Nicolaus Otto

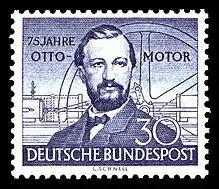
Deutsche Bundespost stamp

Nicolaus August Otto was born on 10 June 1832 in Holzhausen an der Haide, Germany. He was the youngest of six children. His father died in 1832. He began school in 1838. After six years of good performance he moved to the high school in Langenschwalbach until 1848. He did not complete his studies but was cited for good performance.